Jonas Raess

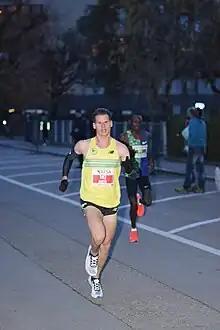
Raess at the 2019 Corrida Bulloise

Jonas Raess (born 8 March 1994) is a Swiss long-distance runner. He competed in the 5000 metres at the 2020 Olympics. Additionally, he earned a gold medal at the 2019 Universiade. Currently, he holds the national title for the 5000 metres and national records for the indoor and outdoor 3000 metres as well as the indoor 5000 metres.